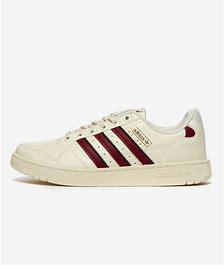
Brand: Adidas
Model: NY 90